Bajcsy-Zsilinszky út

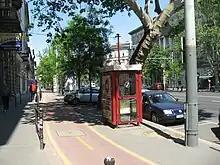
Bajcsy-Zsilinszky street

Bajcsy-Zsilinszky street is a principal street in the centre of the Hungarian capital city of Budapest. It runs north from Deák Ferenc square to outside Nyugati railway station. Towards its southern end it is joined by Andrássy Avenue, and Bajcsy-Zsilinszky út metro station is located at this junction.